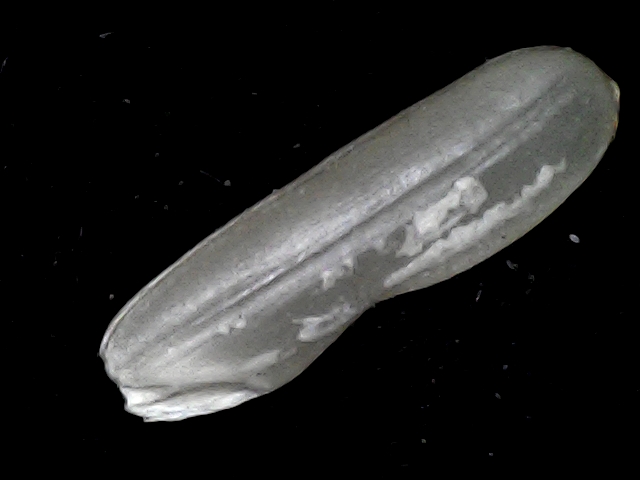
Rice variety: BD87